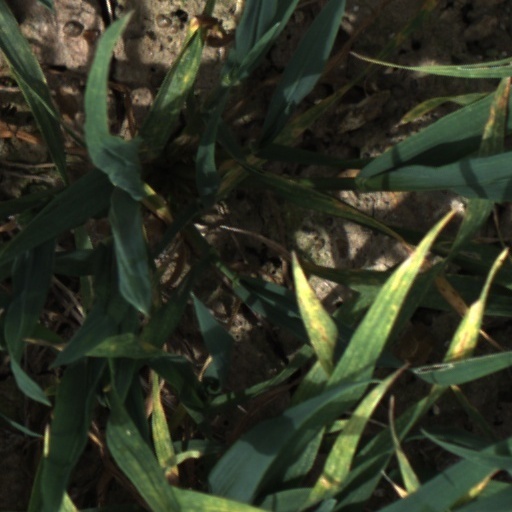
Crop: wheat